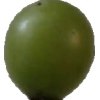
Label: grape